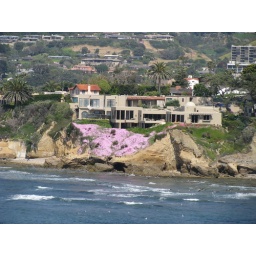
Homes above La Jolla Shores. The pink flowers is a ground cover called Ice Plant.